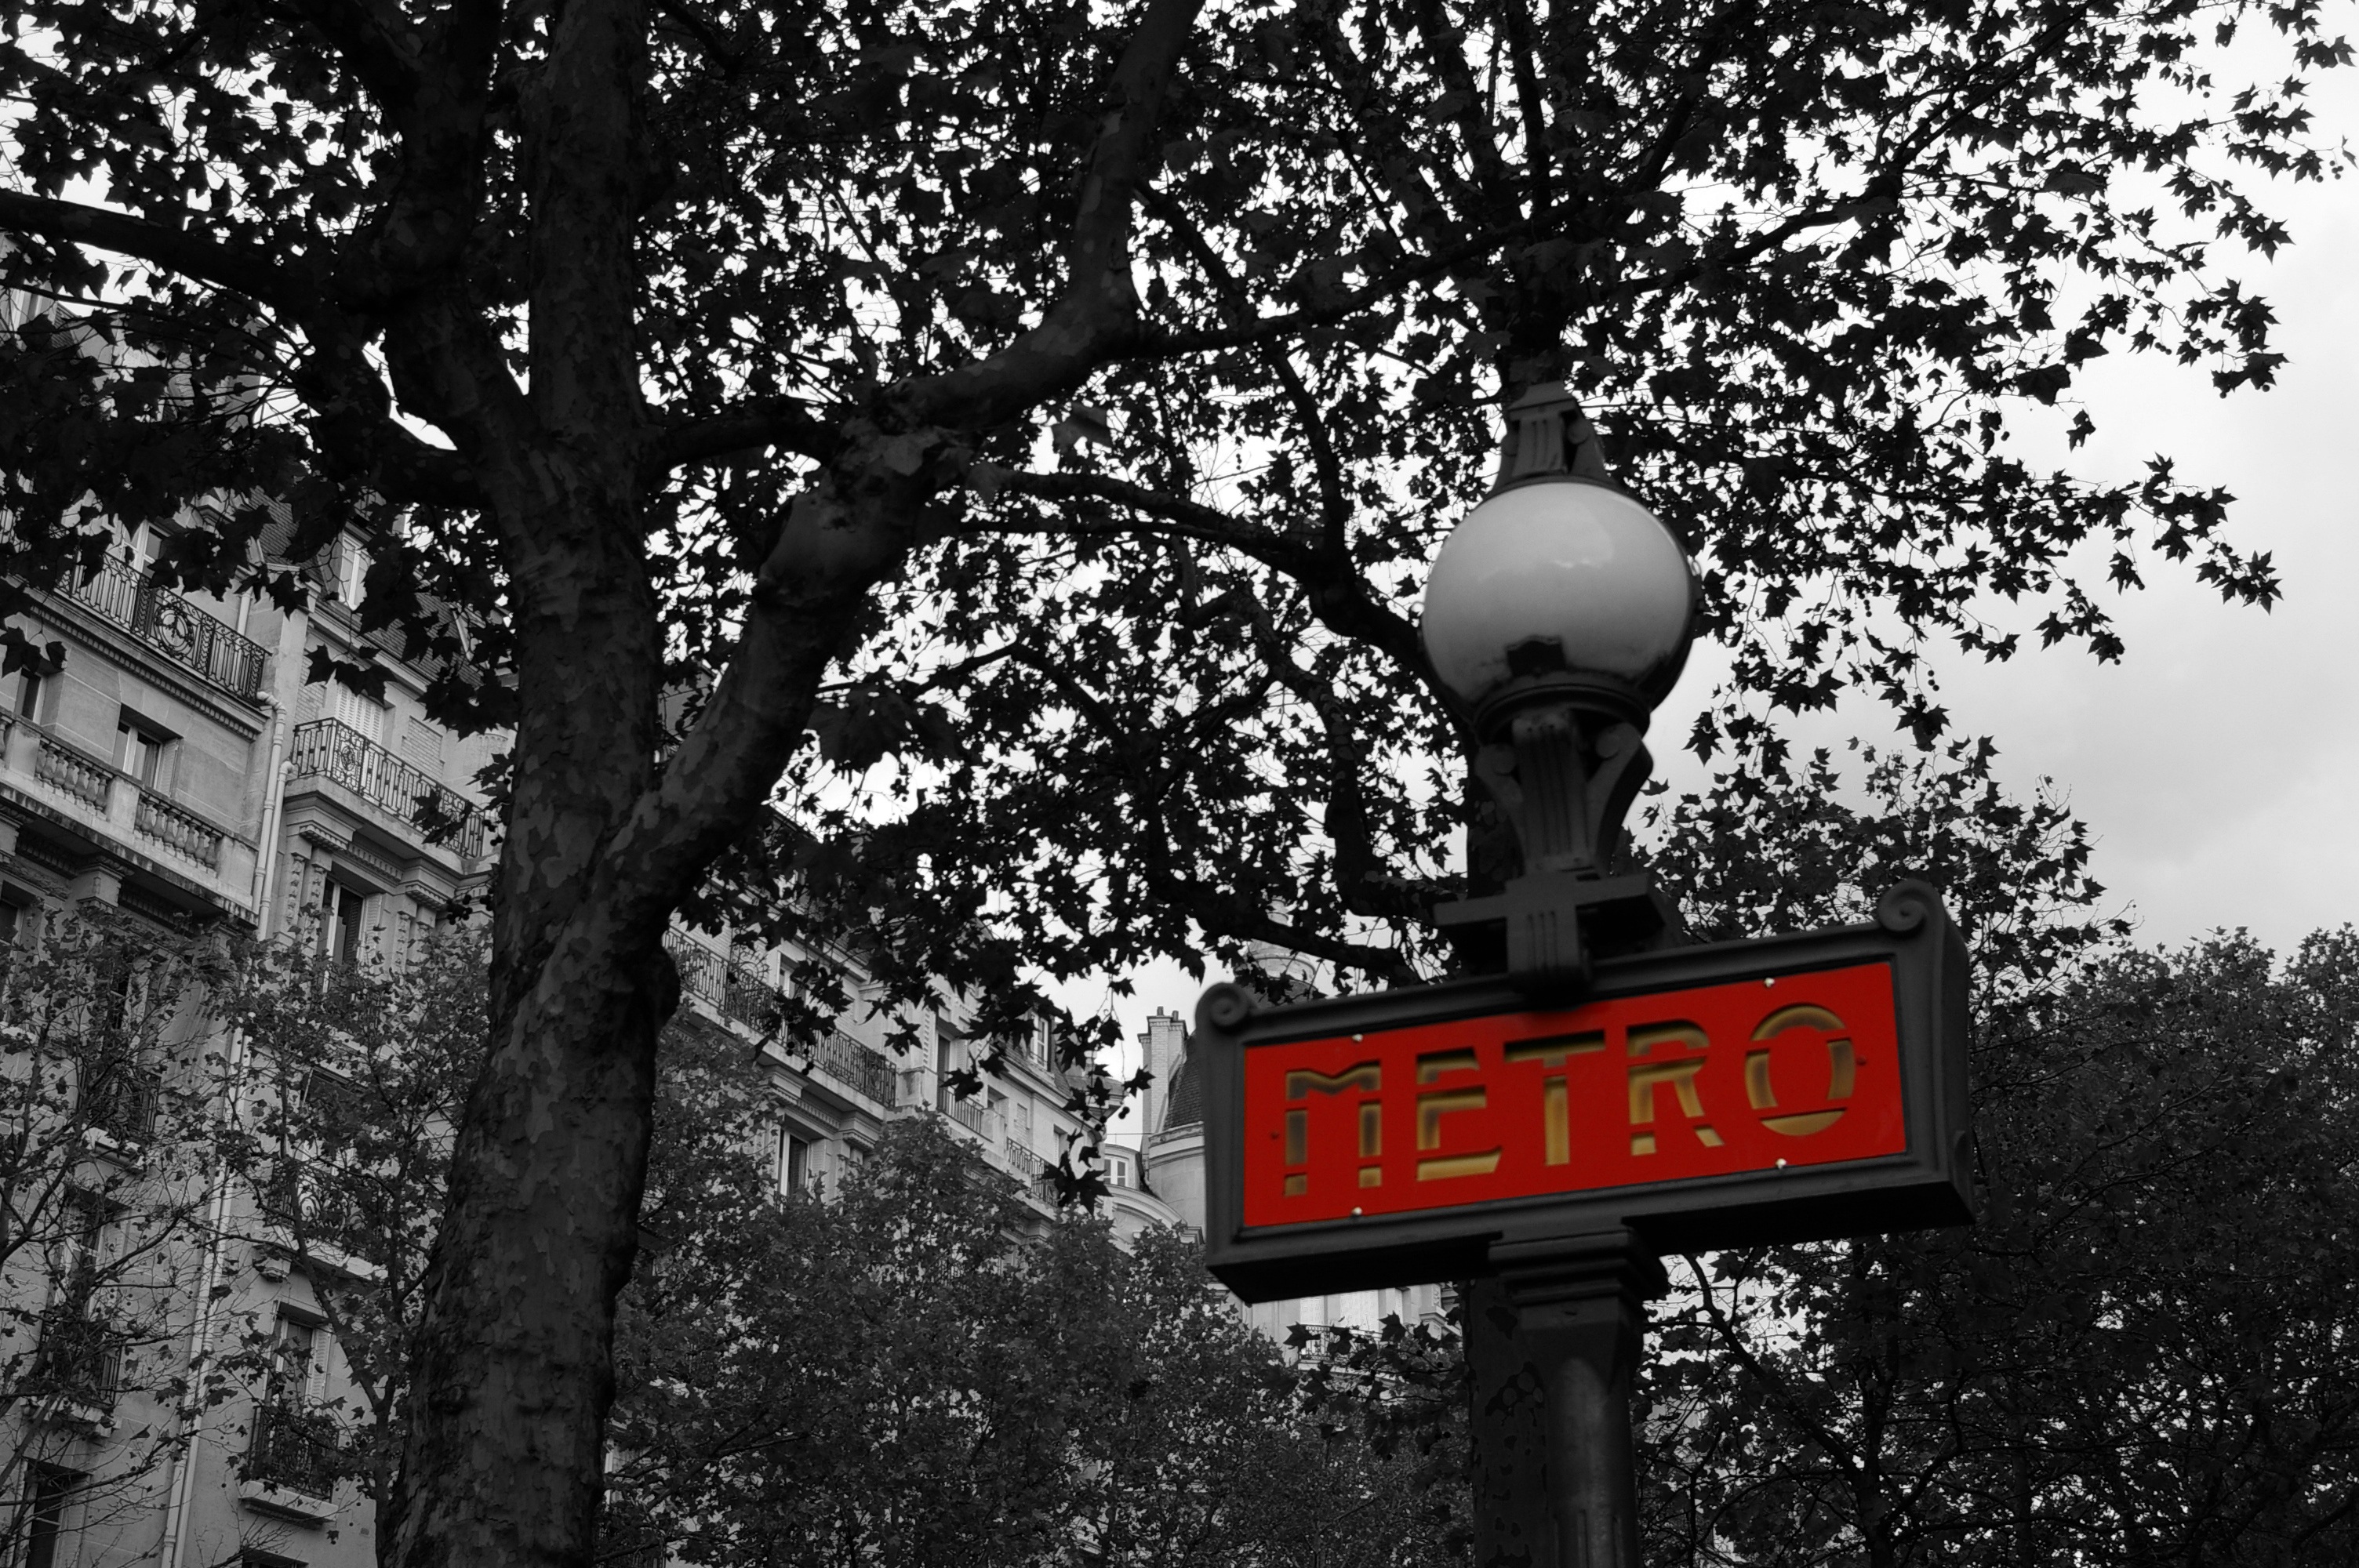
tree, black and white, street, paris, urban, subway, metro, sign, station, black, monochrome, lighting, wharf, monochrome photography